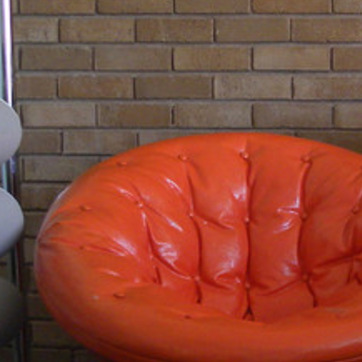
Material: leather